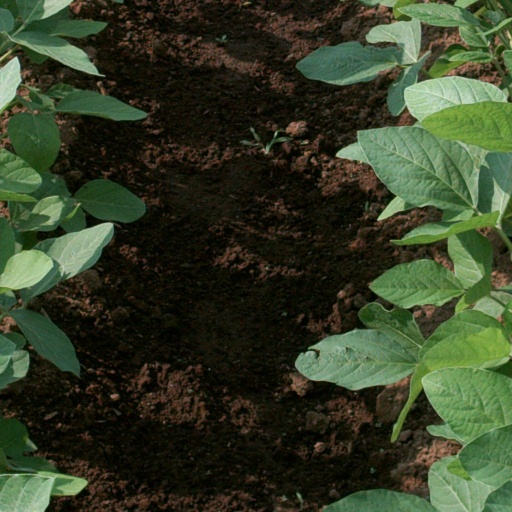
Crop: soybean